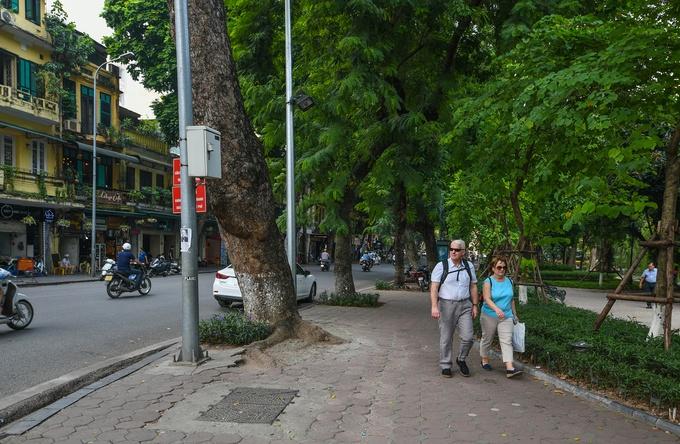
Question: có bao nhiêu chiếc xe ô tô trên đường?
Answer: có hai chiếc xe ô tô trên đường